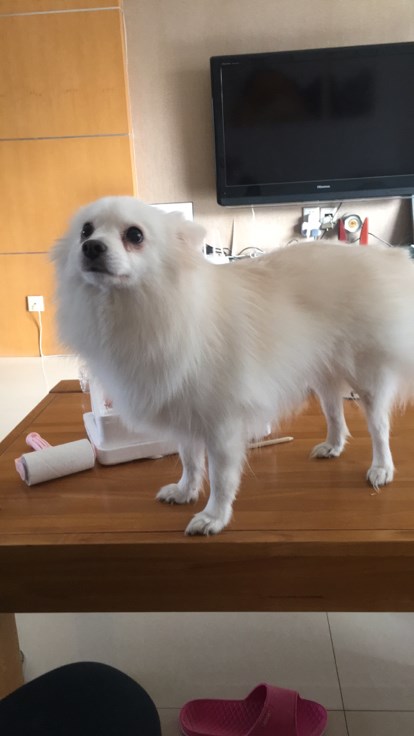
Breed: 253-n000107-Japanese_Spitzes